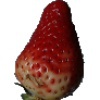
Label: Strawberry 1